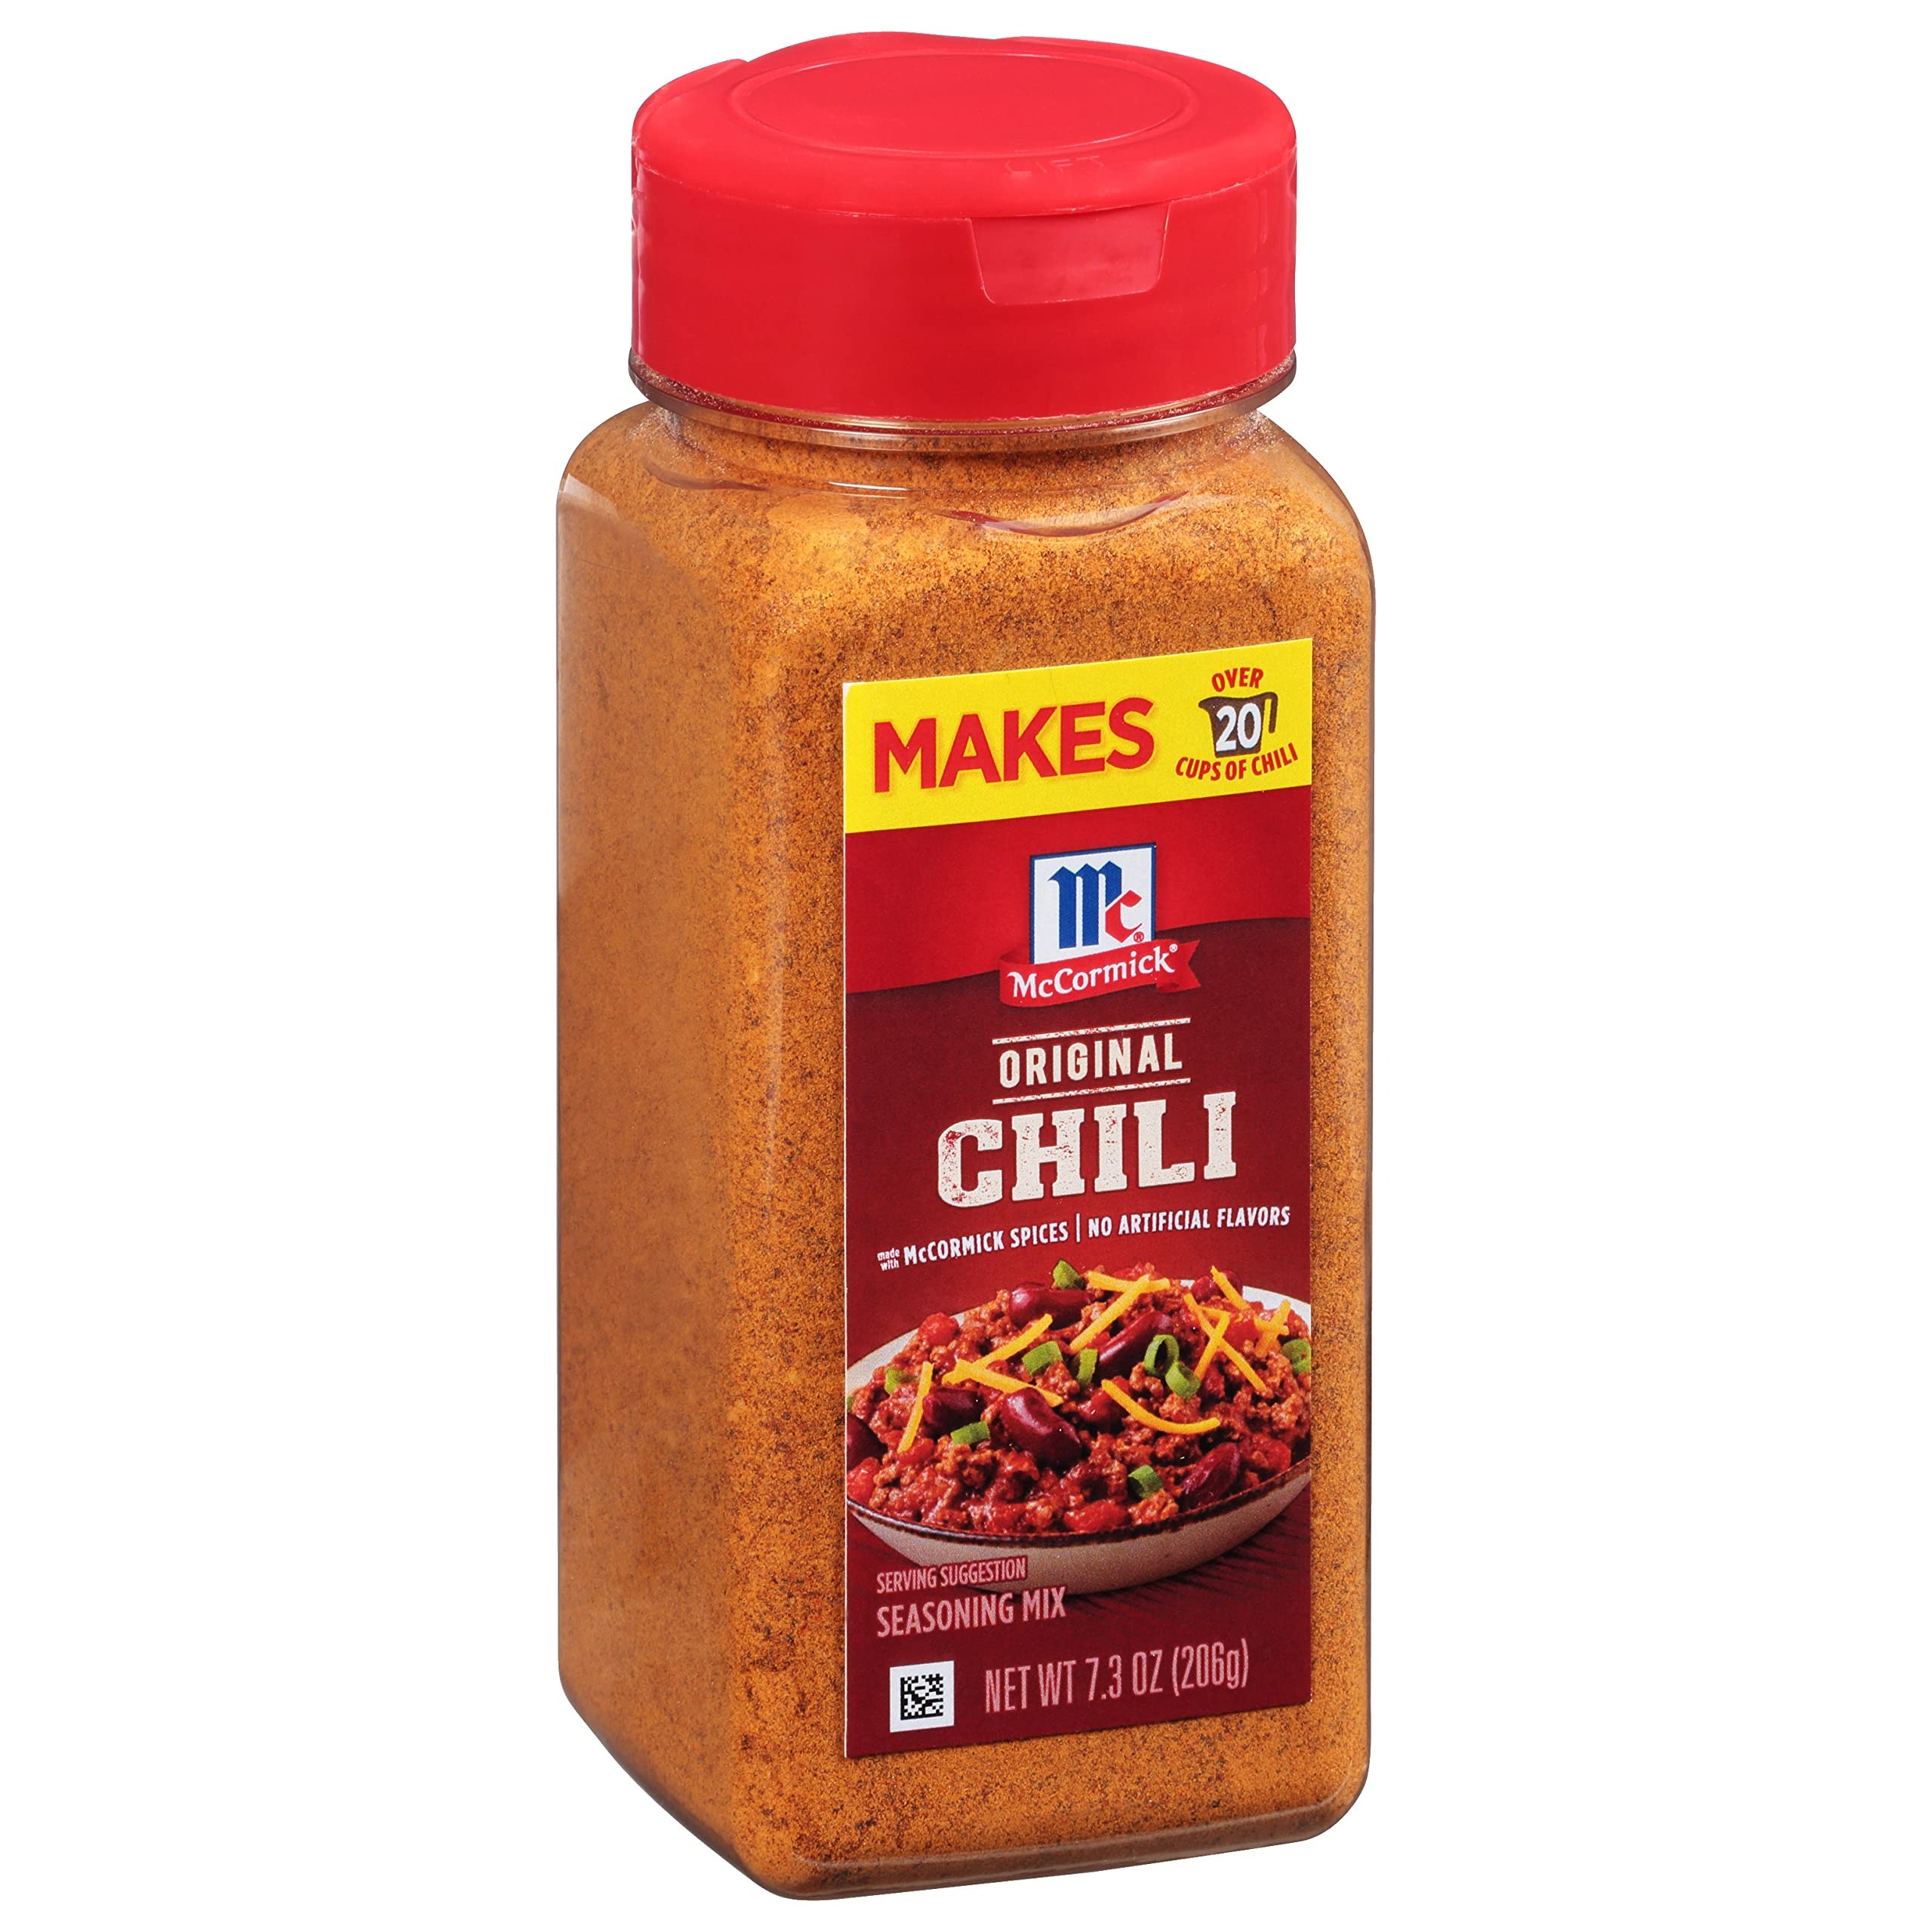
Item Name: McCormick Original Chili Seasoning Mix, 7.3 oz
Bullet Point 1: Expertly blended combo of chili pepper, cumin, onion and garlic
Bullet Point 2: For family-favorite chili with the perfect level of heat
Bullet Point 3: Made with McCormick spices; no artificial flavors or added MSG
Bullet Point 4: Prepare a homemade chili dinner in 20 minutes, any night of the week
Bullet Point 5: Just add ground beef or turkey, canned diced tomatoes and kidney beans
Value: 7.3
Unit: Ounce

Price: 8.79